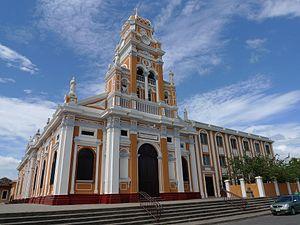
Granada est une ville du Nicaragua et la capitale du département du même nom. Dominée par le volcan Mombacho, elle est localisée sur la côte ouest du lac Nicaragua.